Customs and traditions of the Royal Navy

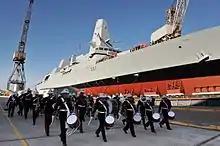
A corps of drums of the Royal Marines Band Service marching near . Corps of drums are commonly found in the Royal Navy and Commonwealth navies, being an integral part of British naval music.

There are many customs and traditions associated with the Royal Navy of the United Kingdom. Many of these traditions have carried on to other Commonwealth navies, such as Canada, India, Australia and New Zealand. These include formal customs such as separate crests associated with ships, ensigns and fleet reviews. There are also several less formal customs and traditions, including Naval slang commonly referred to as Jackspeak and the traditional games of Uckers and Euchre.